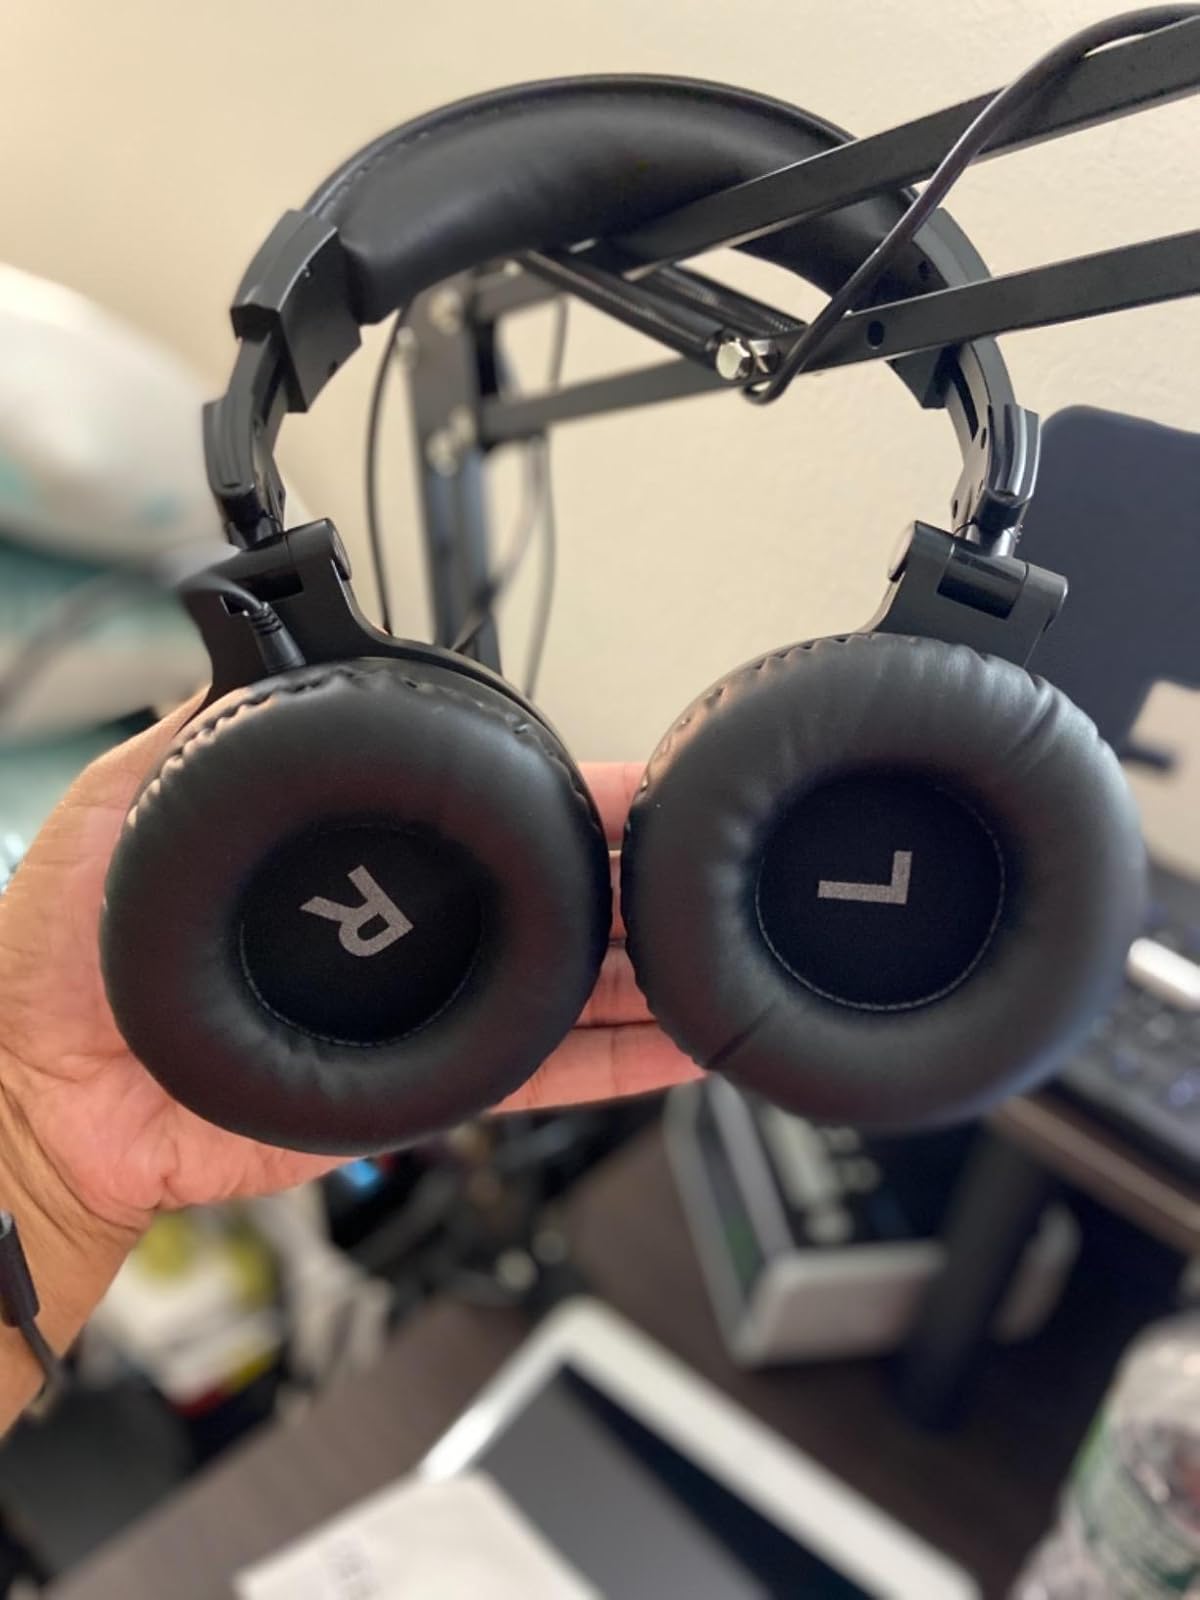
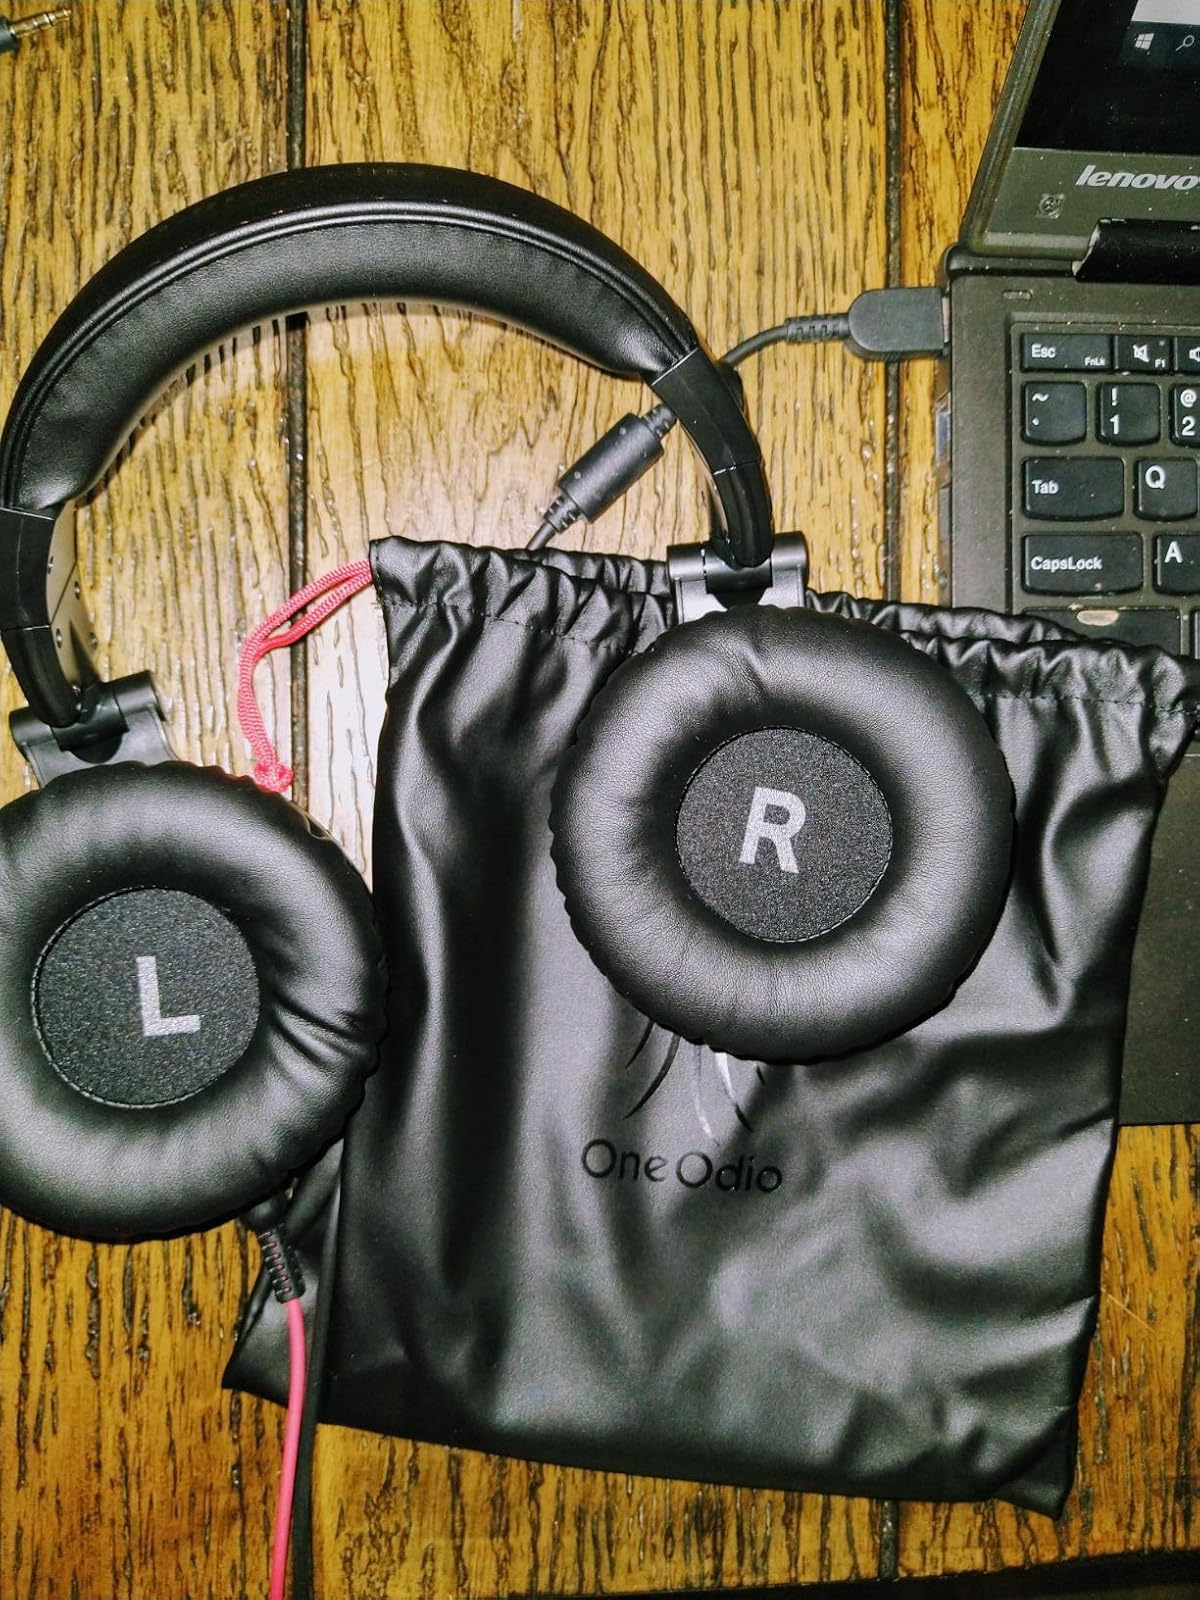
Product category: headphones
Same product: yes